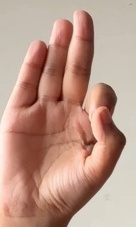
ASL sign: F